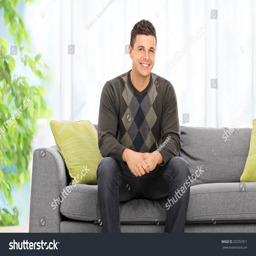
young man posing seated on a sofa at home